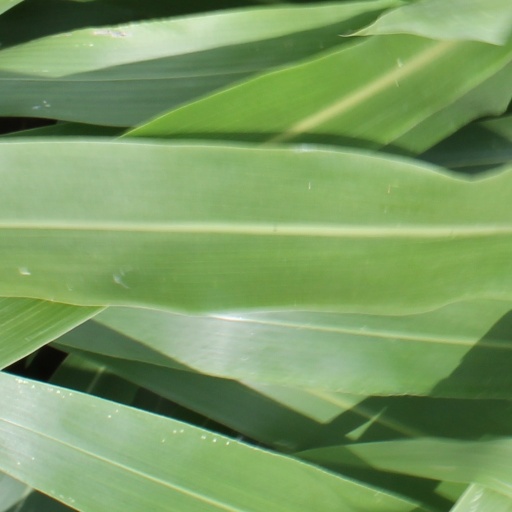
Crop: sorghum